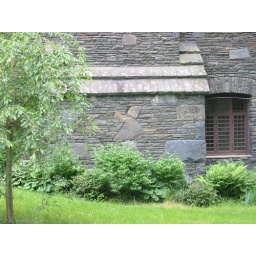
Stone monk in the stone wall outside the kitchen at Zen Mountain Monastery.